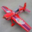
Label: airplane